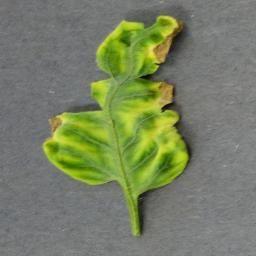
Label: Tomato___Tomato_Yellow_Leaf_Curl_Virus